Hunt the Man Down

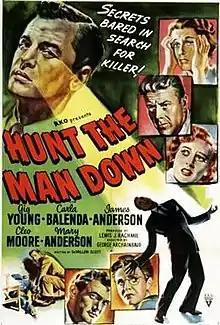
Theatrical release poster

Hunt the Man Down is a 1951 American crime film directed by George Archainbaud and starring Gig Young.